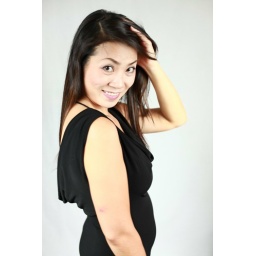
model in black dress